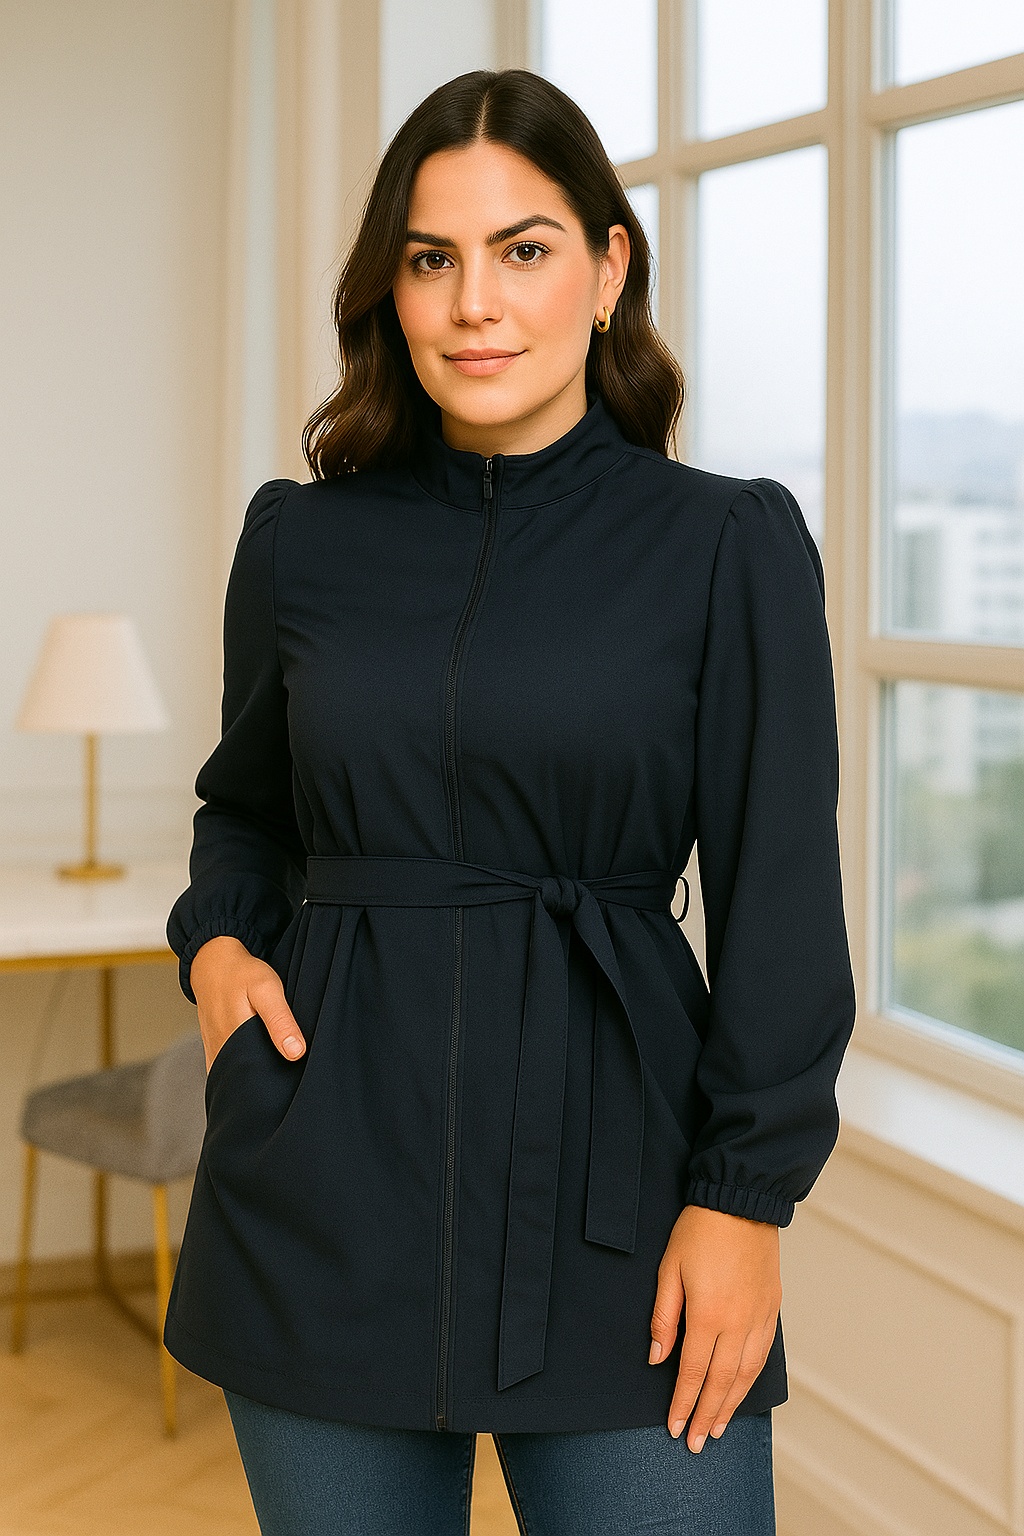
Jaleco Beatriz
Beatriz, elegância natural e refinamento com atitude . Se você tem: postura firme ,deseja uma cintura marcada com laço , mangas com leve volume e zíper frontal — uma junção entre estilo urbano e autoridade profissional. Um visual sóbrio , imponente e moderno que veste com propósito quem ocupa seu lugar com confiança.
Brand: Minha loja
Category: Apparel & Accessories > Clothing > Uniforms & Workwear > White Coats